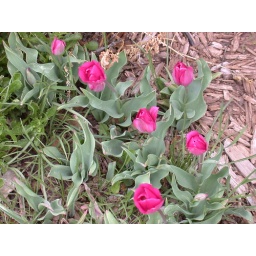
pink flowers around driveway